Iffley Lock

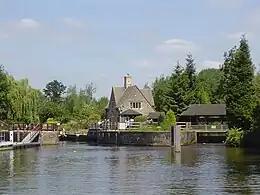
Iffley Lock from downstream

Iffley Lock is a lock on the River Thames in England near the village of Iffley, Oxfordshire. It is on the southern outskirts of Oxford. The original lock was built by the Oxford-Burcot Commission in 1631 and the Thames Navigation Commission replaced this in 1793. The lock has a set of rollers to allow punts and rowing boats to be moved between the water levels.